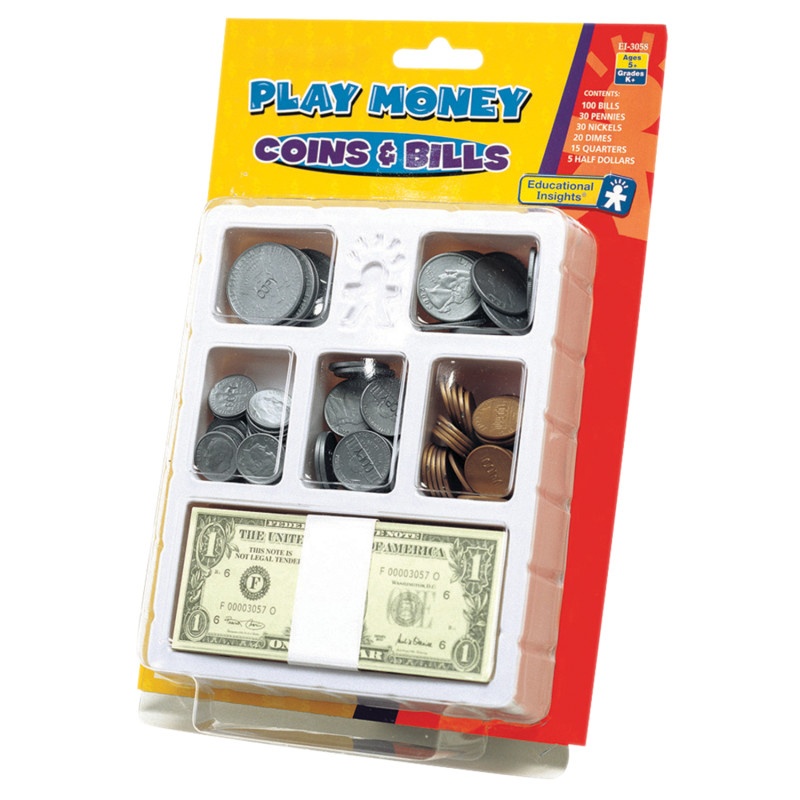
Play Money, Coins & Bills Tray
Brand: Educational Insights
Great for activities that build money math skills. Use in imaginative play, too. Features actual-size pretend coins and bills that help students learn to recognize different denominations. Supports activities focusing on addition, subtraction and making change. Includes 30 pennies, 30 nickels, 20 dimes, 15 quarters, 5 half-dollars, 30 $1 bills, 20 $5 bills, 20 $10 bills, 15 $20 bills, 10 $50 bills and 5 $100 bills; all coins are plastic and bills are sturdy paper. Stores all pieces in plastic sectioned tray. Grades K+. Choking Hazard - Small Parts, not for children under 3 years. Recommended age 5+ years
Category: Toys & Games > Toys > Pretend Play > Play Money & Banking